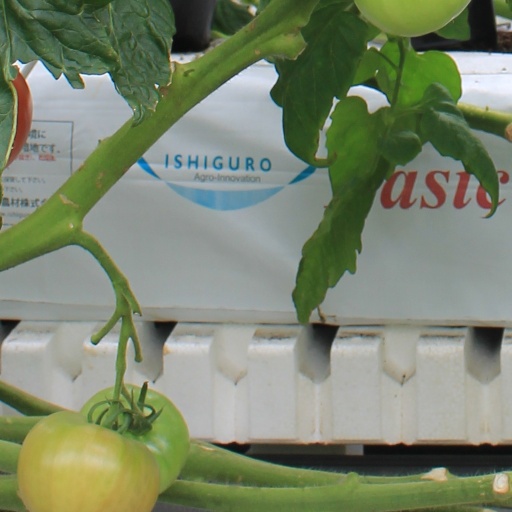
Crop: tomato